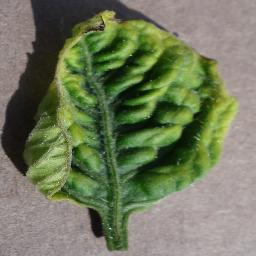
Label: Tomato___Tomato_Yellow_Leaf_Curl_Virus